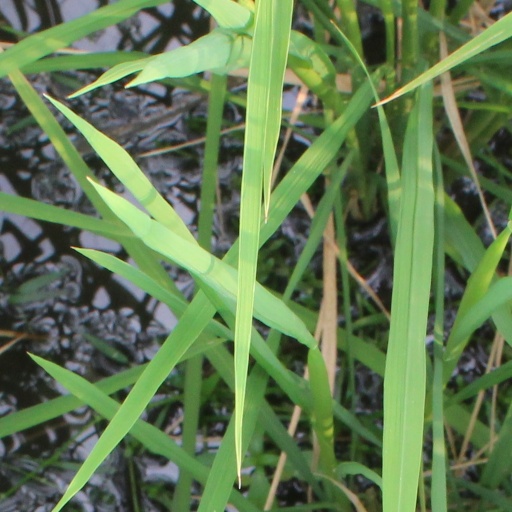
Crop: rice